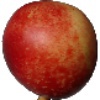
Label: nectarine